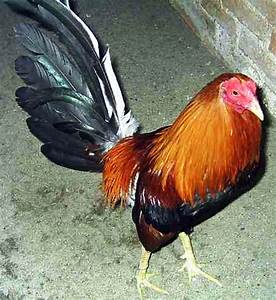
Label: chicken